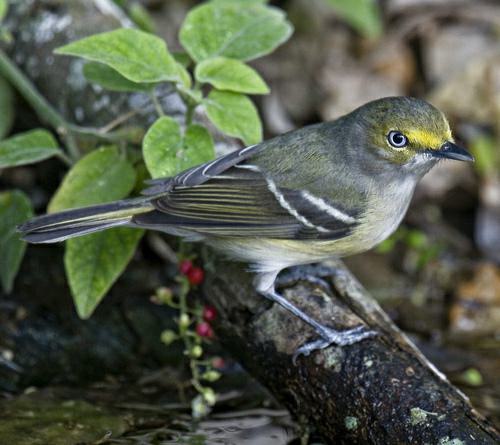
A photo of a white eyed vireo